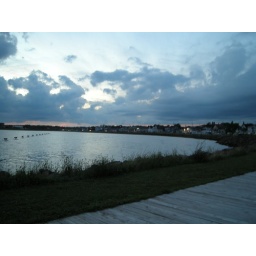
Sunset over Summerside's harbour/beach area. The black dots on the water are torches mounted on buoys.